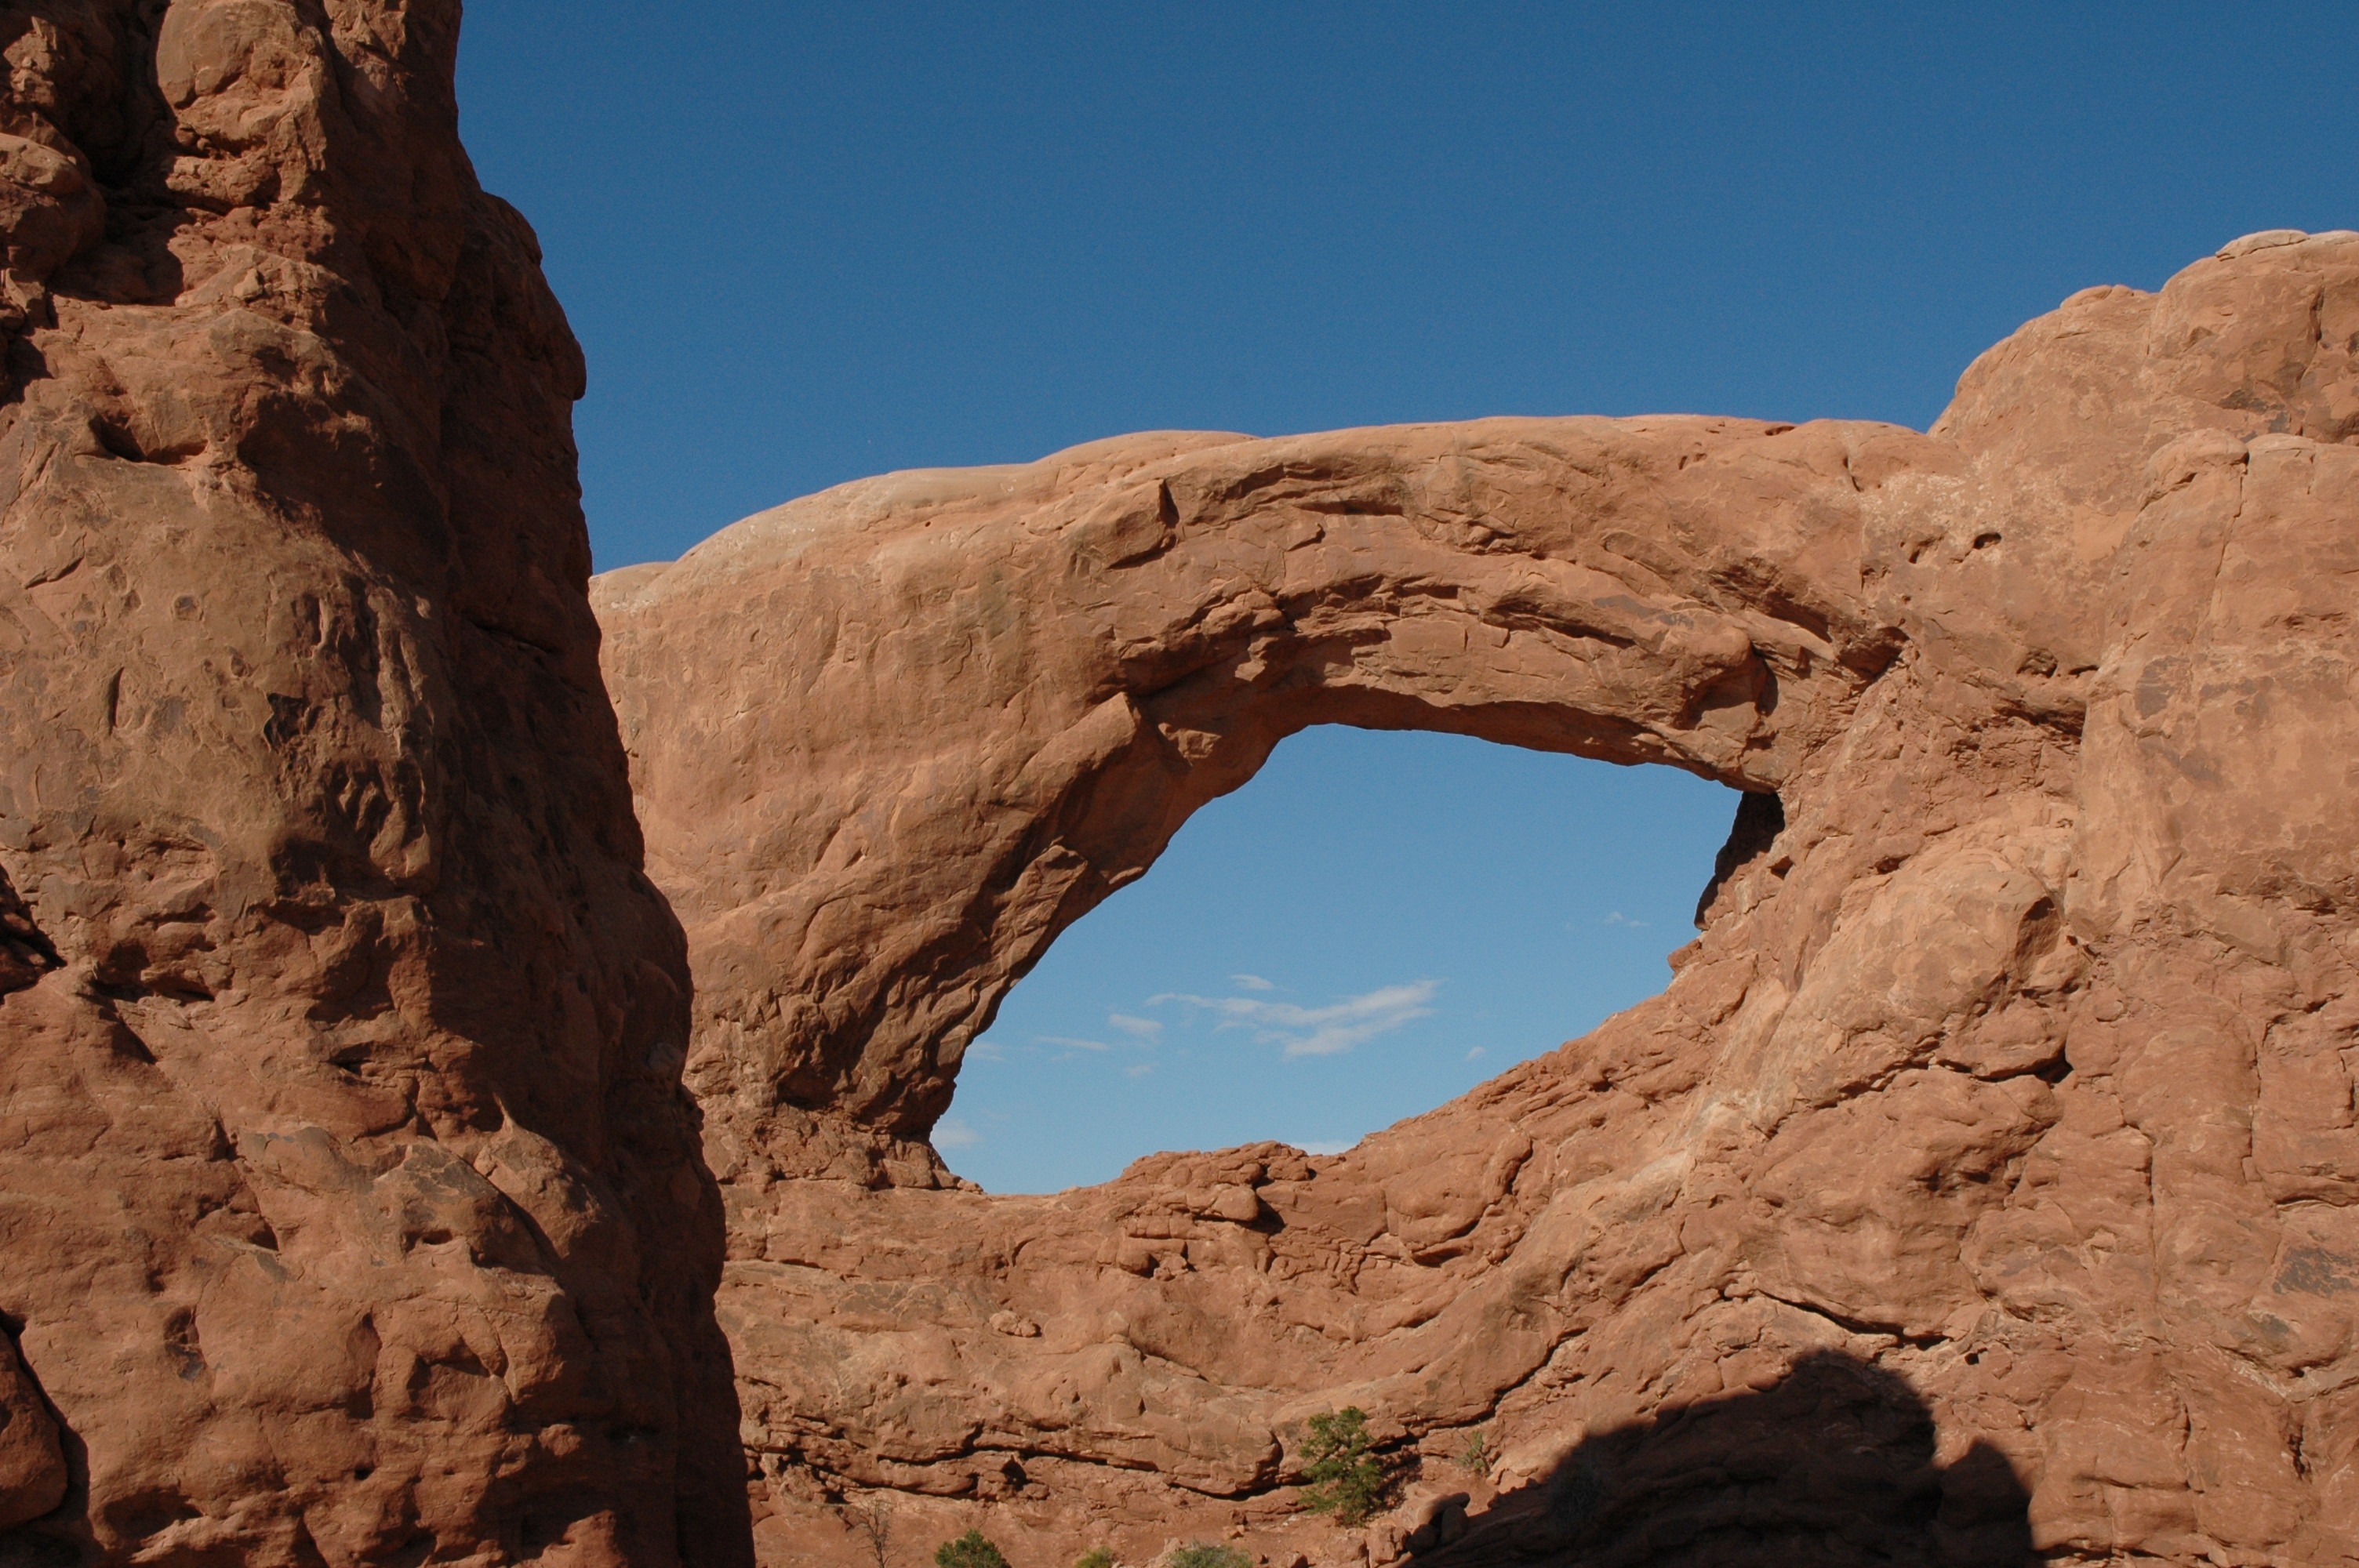
landscape, rock, mountain, architecture, sandstone, valley, stone, formation, dry, cliff, arch, park, usa, america, rocky, rugged, canyon, terrain, material, erosion, national, stone arch, geology, arches, utah, badlands, geological, us, arches national park, moab, wadi, butte, touristic, cayonlands, natural arch, ancient history